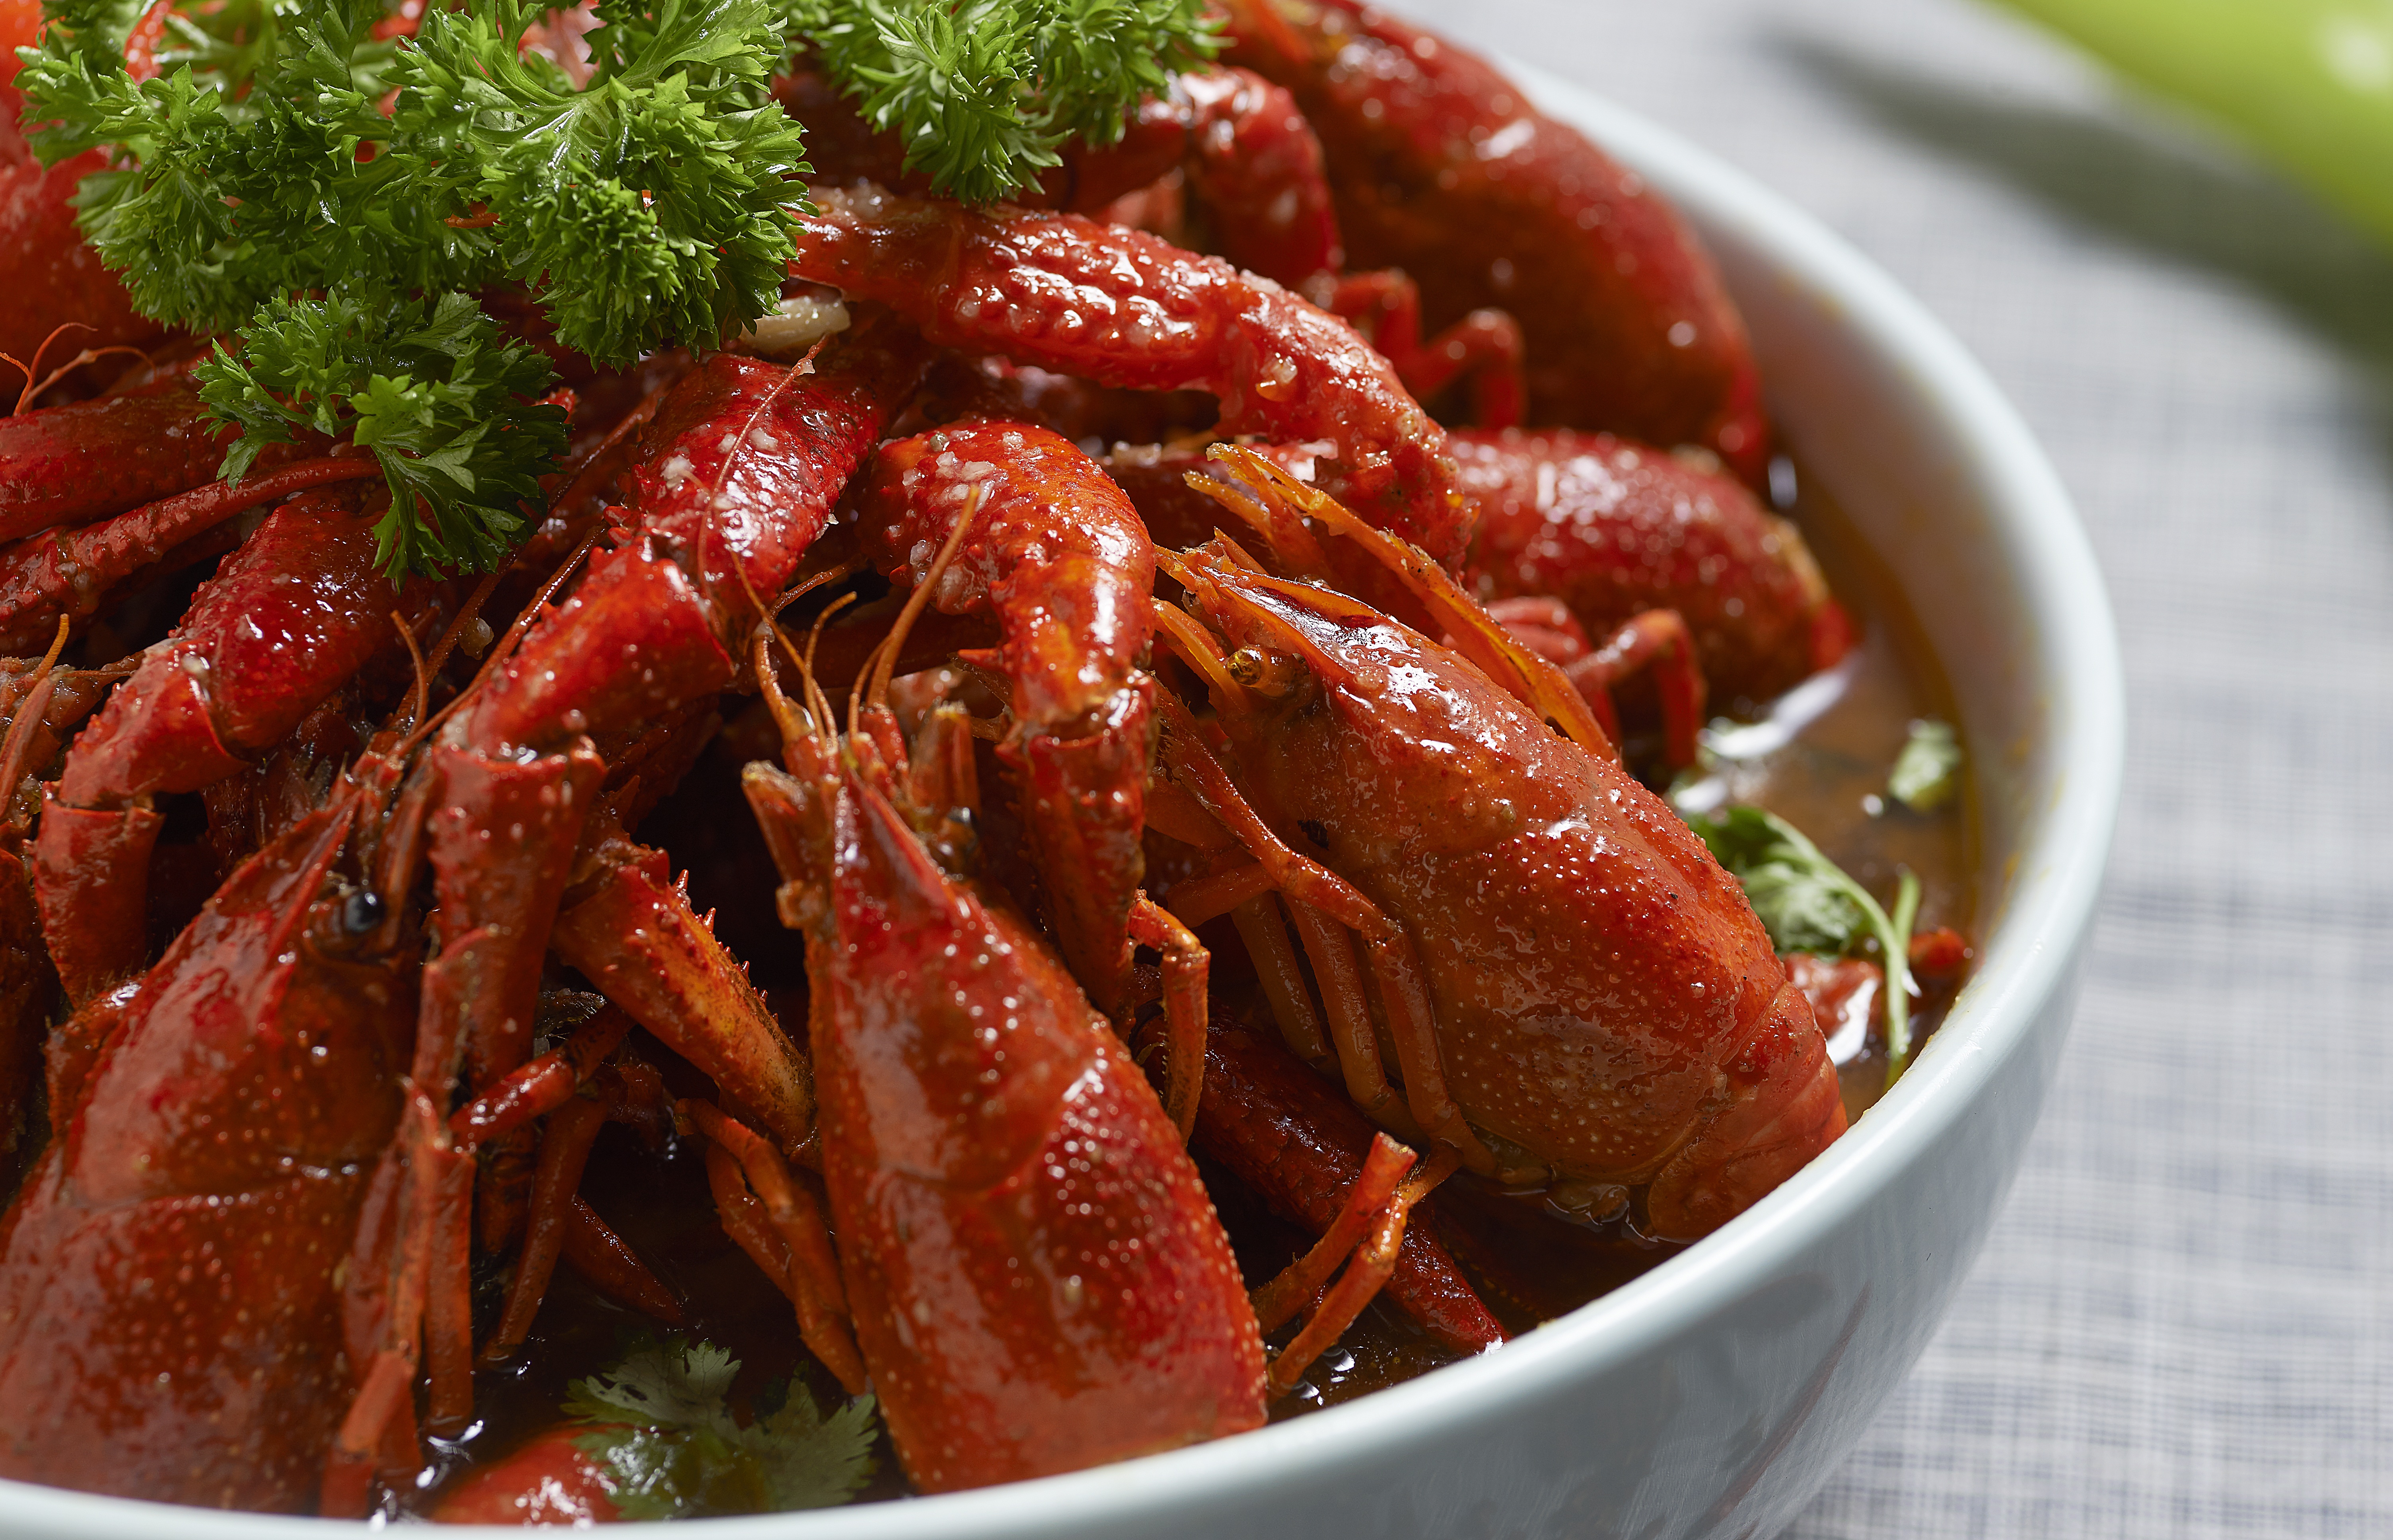
photography, dish, food, produce, vegetable, seafood, fish, gourmet, invertebrate, asian food, shooting, crayfish, animal source foods, seafood boil